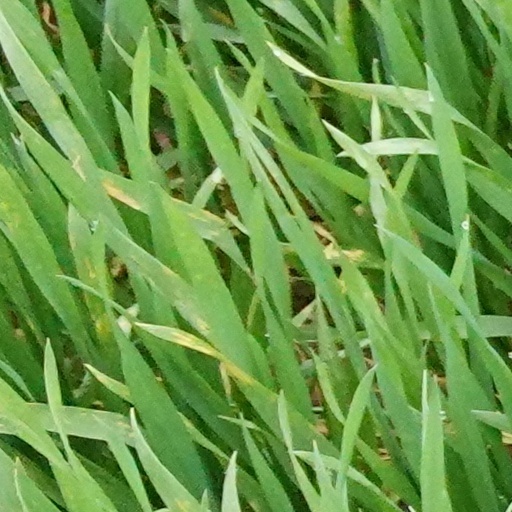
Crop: wheat